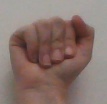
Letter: saad